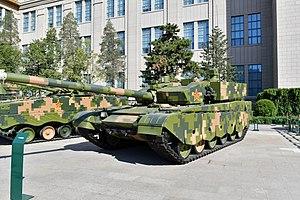
Le Type-99 plus connu sous la désignation ZTZ-99 ou WZ-123 est un char de combat principal chinois de 3ᵉ génération reconnu comme étant le char le plus moderne actuellement en service dans l'armée populaire de libération.